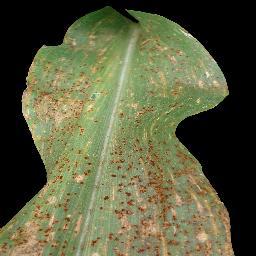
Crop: corn
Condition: (maize)_common_rust